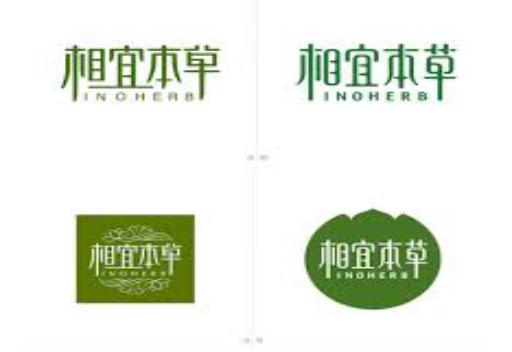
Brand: INOHERB-2
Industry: Necessities